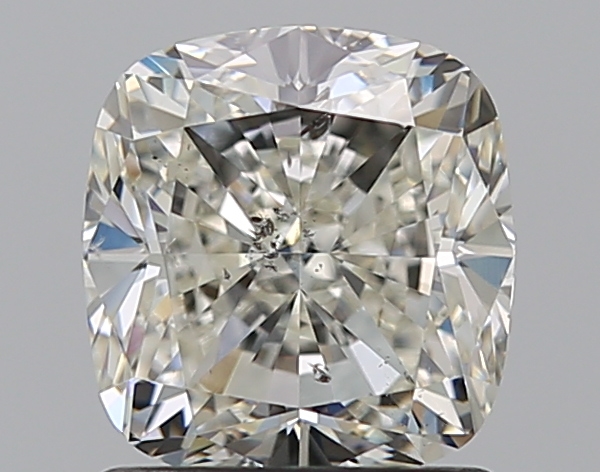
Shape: cushion
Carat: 1.5
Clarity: SI2
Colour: J
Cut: EX
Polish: EX
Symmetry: EX
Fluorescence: N
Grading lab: GIA
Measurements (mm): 6.51 x 6.15 x 4.28